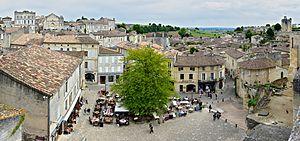
Vue du village et de la place principale depuis l'église monolithe, Saint-Émilion, Gironde, France.
Saint-Émilion est une commune du Sud-Ouest de la France, située dans le département de la Gironde en région Nouvelle-Aquitaine. Ses habitants sont appelés les Saint-Émilionnais.